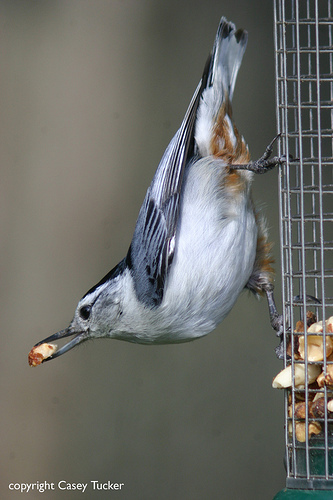
white bird with black wings and thin brown spots under the tail and a black beak.
this is a bird with a white belly, black back and a large pointy black beak.
a small bird with a white belly and breast, black and white wings and a reddish-brown vent.
white bird with blue gray wings and black eye brow and crown with some brown on it's underside.
a small bird with a long and narrow beak, the primaries are mostly blue with a tinge of white, similar to the rest of the bird's palette.
this bird has a white belly with blue and white wings.
the bird has a large black bill and grey belly.
a small grey bird, with black primaries and nape, and a long pointed bill.
this bird is mainly white with some grey, black and brown, it has a sharp pointed beak and black feet.
this bird has wings that are black and has a white belly
Species: White Breasted Nuthatch